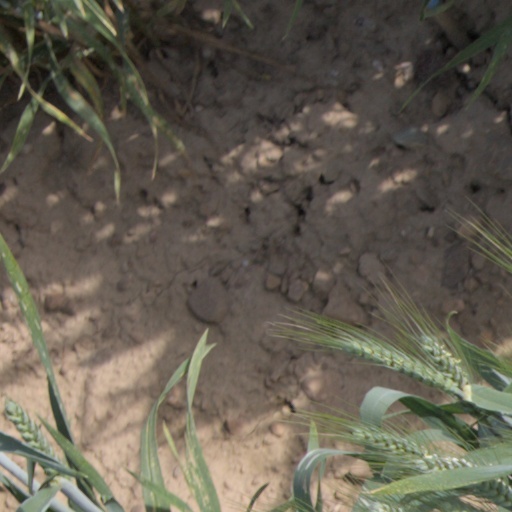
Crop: wheat